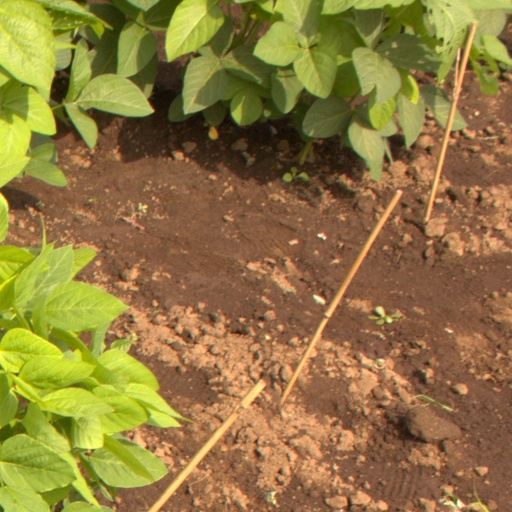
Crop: soybean